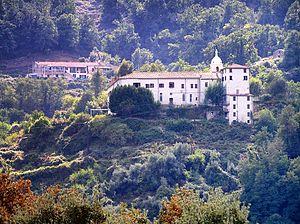
Vico est une commune française située dans la circonscription départementale de la Corse-du-Sud et le territoire de la collectivité de Corse.
Les Missionnaires Oblats de Marie Immaculée forment une congrégation cléricale missionnaire de droit pontifical qui se consacre principalement aux missions.
Île où, dès l'Antiquité, la religion dominante est le catholicisme, la Corse a vu s'élever sur son sol des dizaines de couvents, presque un par pieve.